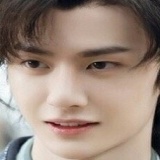
diễn viên Vương Đại Lục